Atlantic humpback dolphin

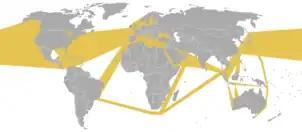

Habitat loss and degradation are the measured causes of declines in the Atlantic humpback dolphin population. Humans are continuously expanding coastal communities and polluting the oceans, which cause a threat to marine life. Overfishing reduces the number of prey available to the dolphins, which leads to an inadequate amount of diet available to them. They are vulnerable to marine pollution (oil spills, untreated sewage, run-off from agricultural areas, etc.) and subsequent marine bacterial bloom, which causes harm to coastal cetaceans. Toxins from the bacteria in the water can easily wipe out a critically endangered species, like the Atlantic Humpback dolphin. Anthropogenic sound includes the hearing loss and ear tissue damage of the dolphins from noisy coastal development and shipping. The geographic location of Atlantic humpbacks depend on the water temperature and prey distribution. Climate change causes the fluctuation of water temperatures, which forces the dolphins to adapt to environmental changes.